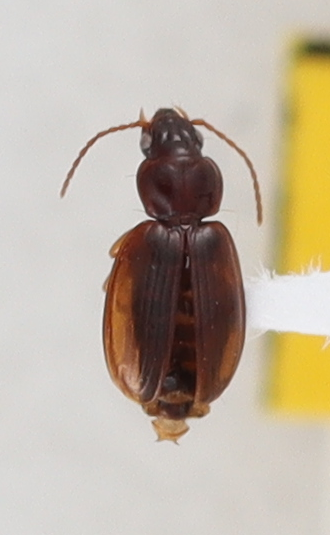
Scientific name: Trechus obtusus
Plot: 14
Trap: S
Collected: 20210504